Mass media in Croatia

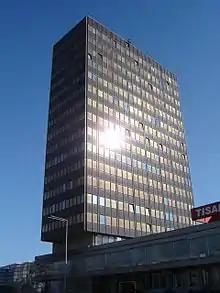
The Vjesnik building in Zagreb

Croatia has over 800 registered print publications, of which 9 national dailies and around the same number of weeklies and biweeklies.